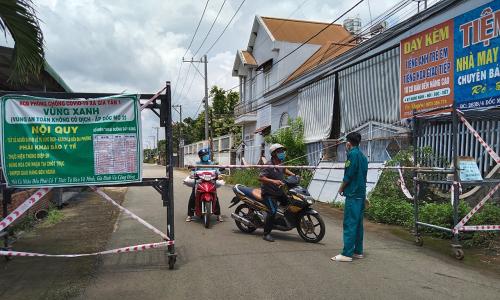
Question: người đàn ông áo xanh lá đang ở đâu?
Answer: anh ấy đang ở trong vùng xanh